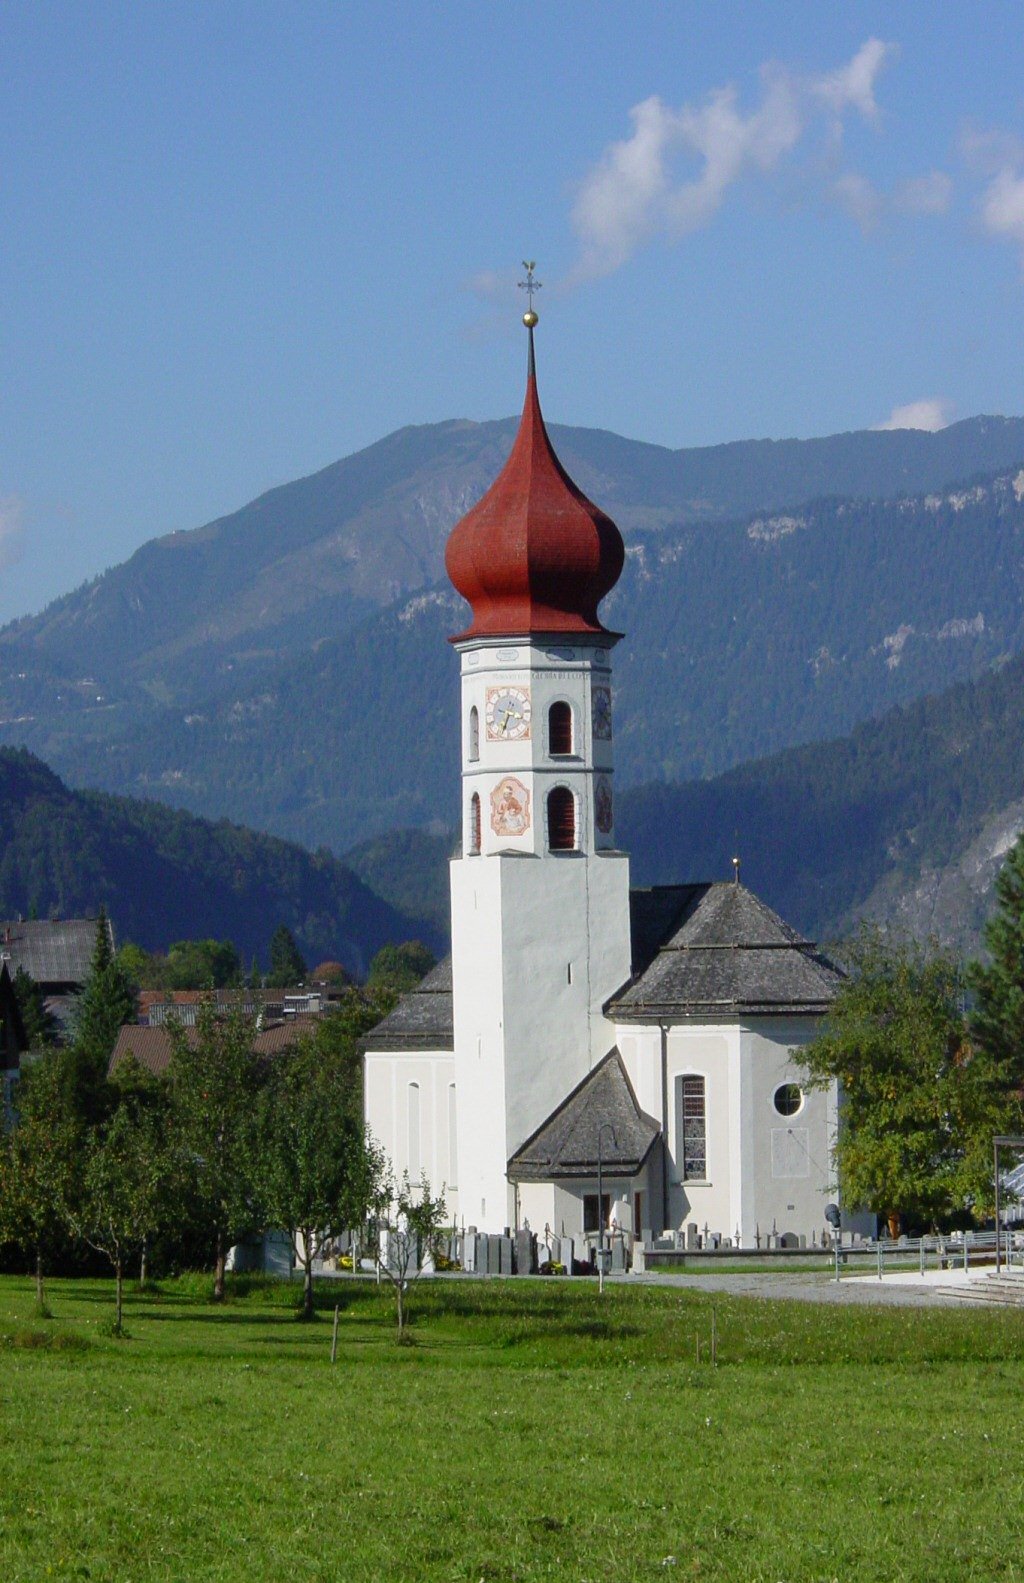
building, mountain range, tower, church, chapel, christian, highland, place of worship, bell tower, pray, steeple, monastery, sanctuary, christianity, holy, rural area